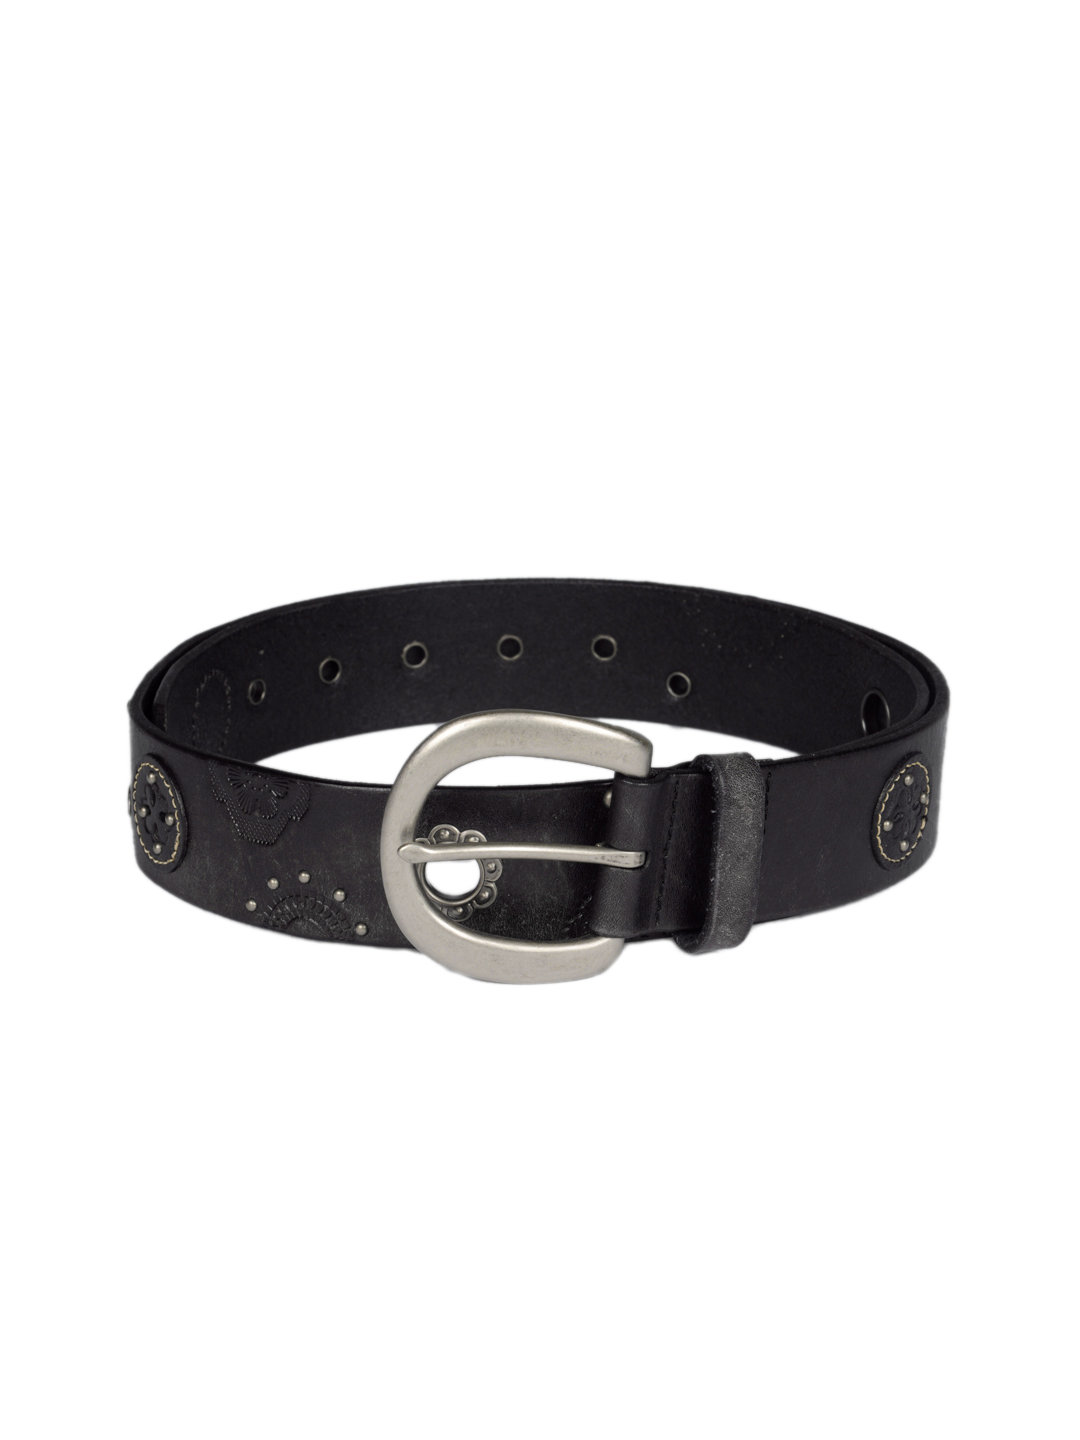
Fossil Women Black Floral Grommets Belt
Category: Accessories / Belts / Belts
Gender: Women
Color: Black
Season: Summer 2012
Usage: Casual